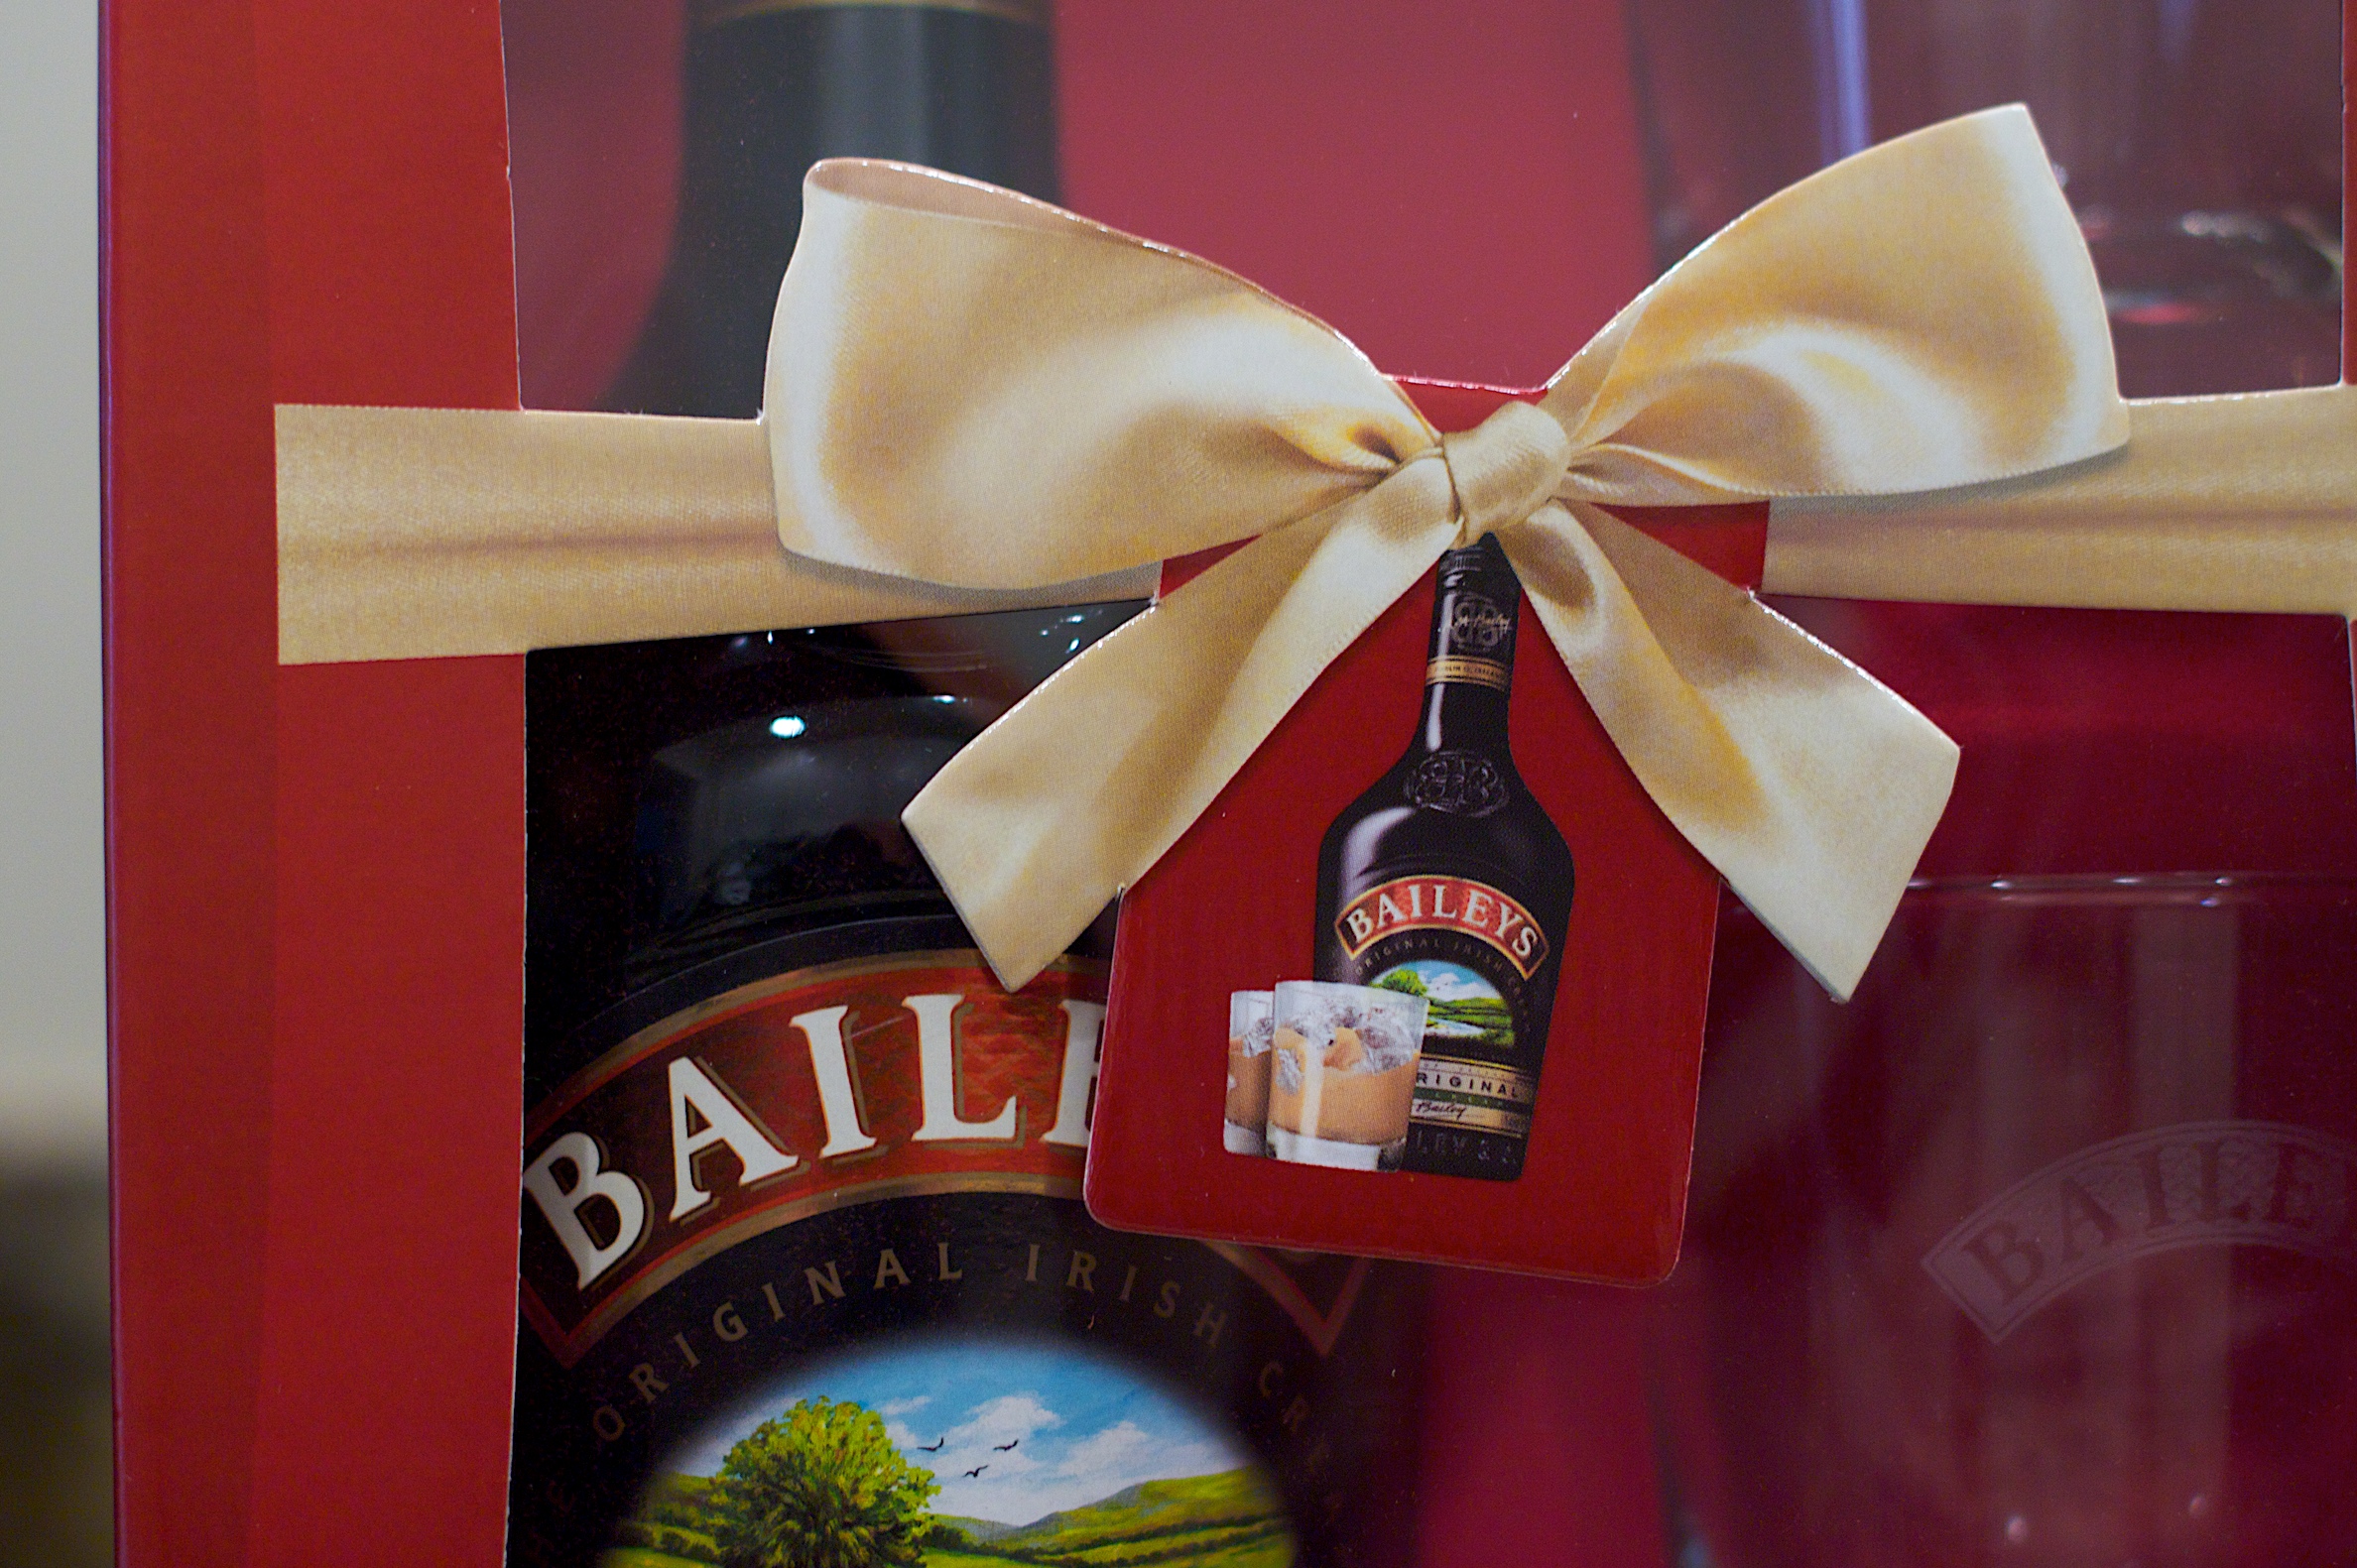
gift, food, red, christmas, dessert, liqueur, dailyshoot, flavor